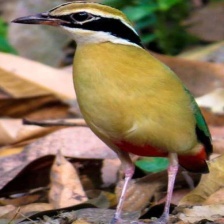
Species: INDIAN PITTA
Scientific name: PITTA BRACHYURA